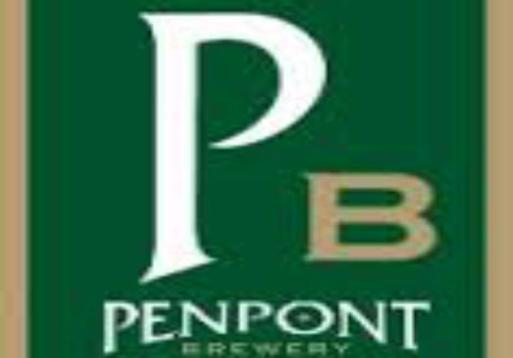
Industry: Food